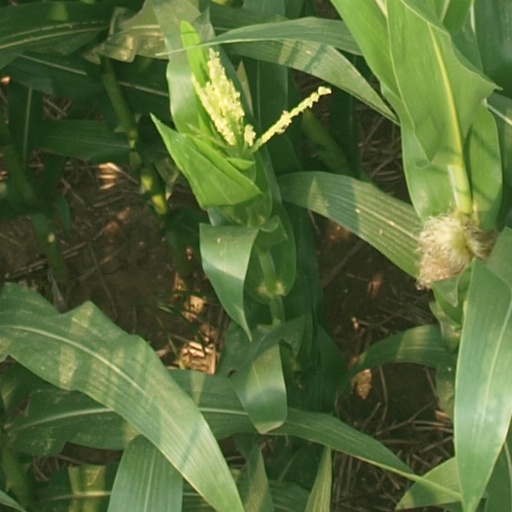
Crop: maize; corn